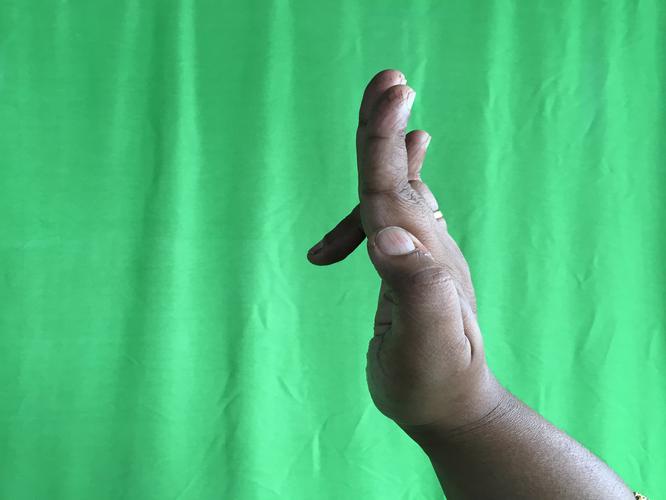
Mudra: Tripathaka
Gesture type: single_hand